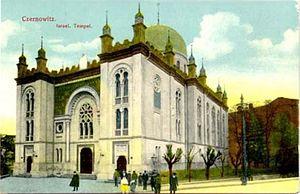
La grande synagogue de Czernowitz aussi dénommée le Temple, est un bâtiment de style néo-mauresque, construit en 1873 à Czernowitz, alors partie de l'empire austro-hongrois, maintenant Tchernivtsi en Ukraine. La synagogue a été confisquée par le gouvernement soviétique en 1940 et incendiée par les soldats allemands et roumains en 1941.
Julian Oktawian Zachariewicz, né le 17 juillet 1837 à Lemberg et mort dans la même ville le 27 décembre 1898, est un architecte et conservateur de monuments austro-hongrois, professeur et recteur de l'École polytechnique de Lemberg.